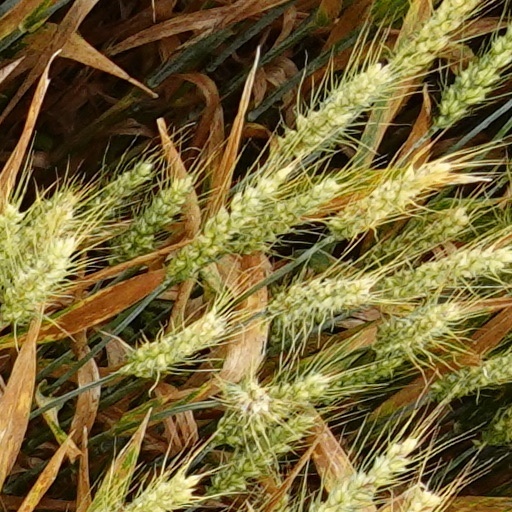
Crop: wheat